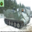
Label: tank